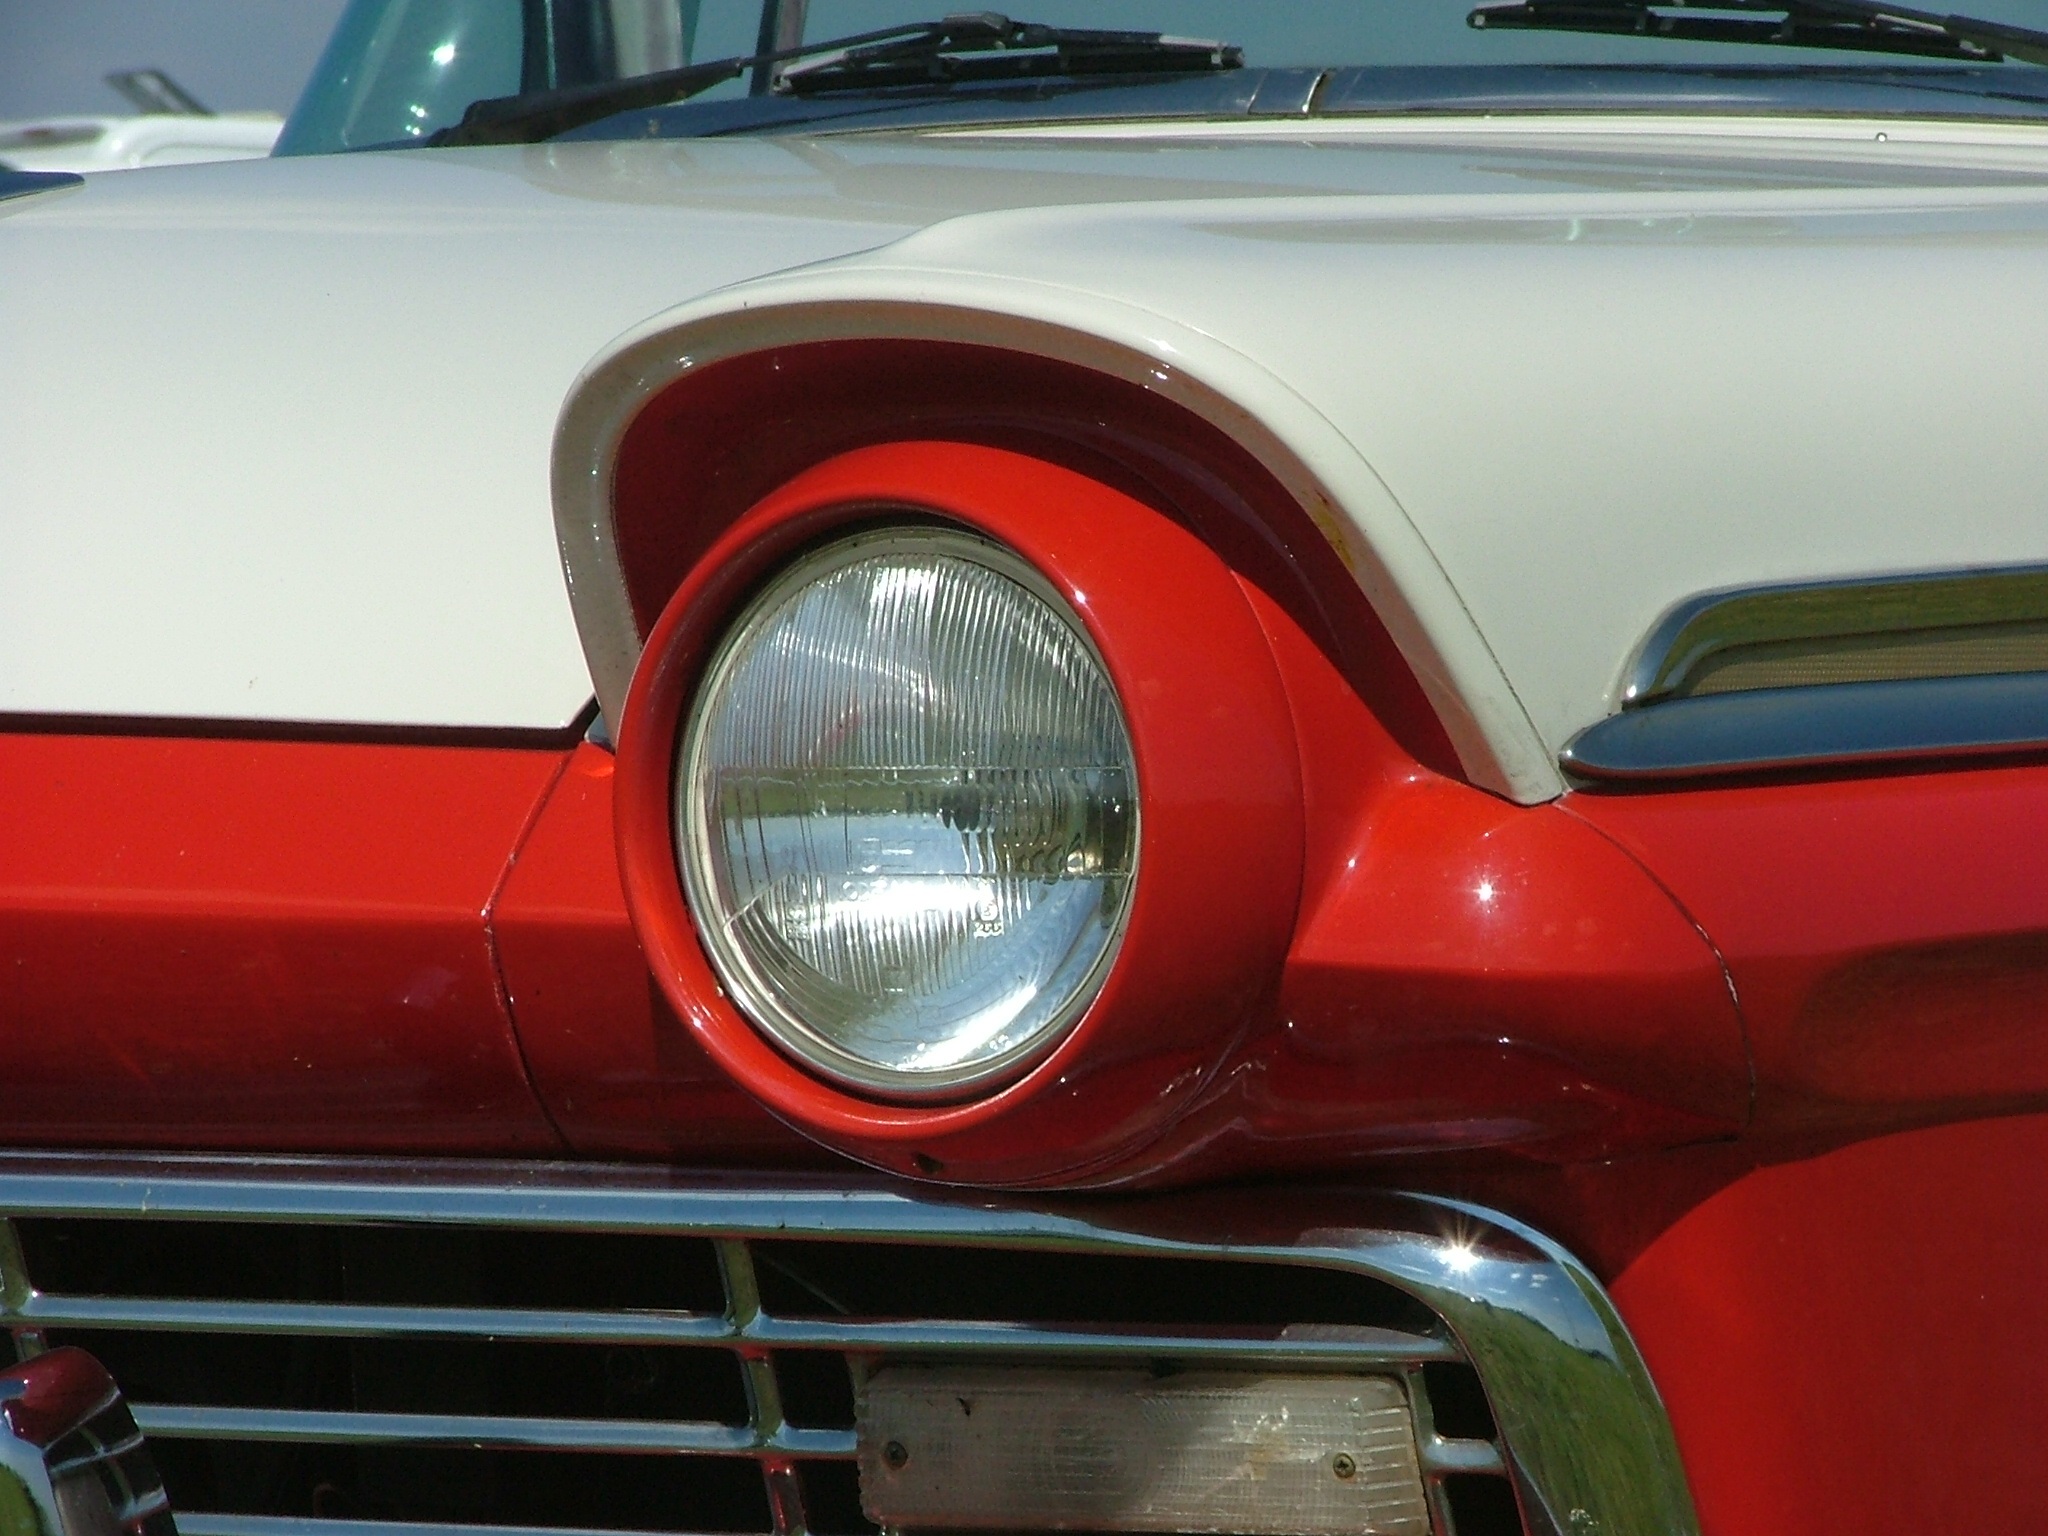
car, vintage, automobile, old, transportation, transport, vehicle, classic car, sports car, motor vehicle, vintage car, muscle car, ford, classic, convertible, antique car, land vehicle, automobile make, automotive exterior, automotive design